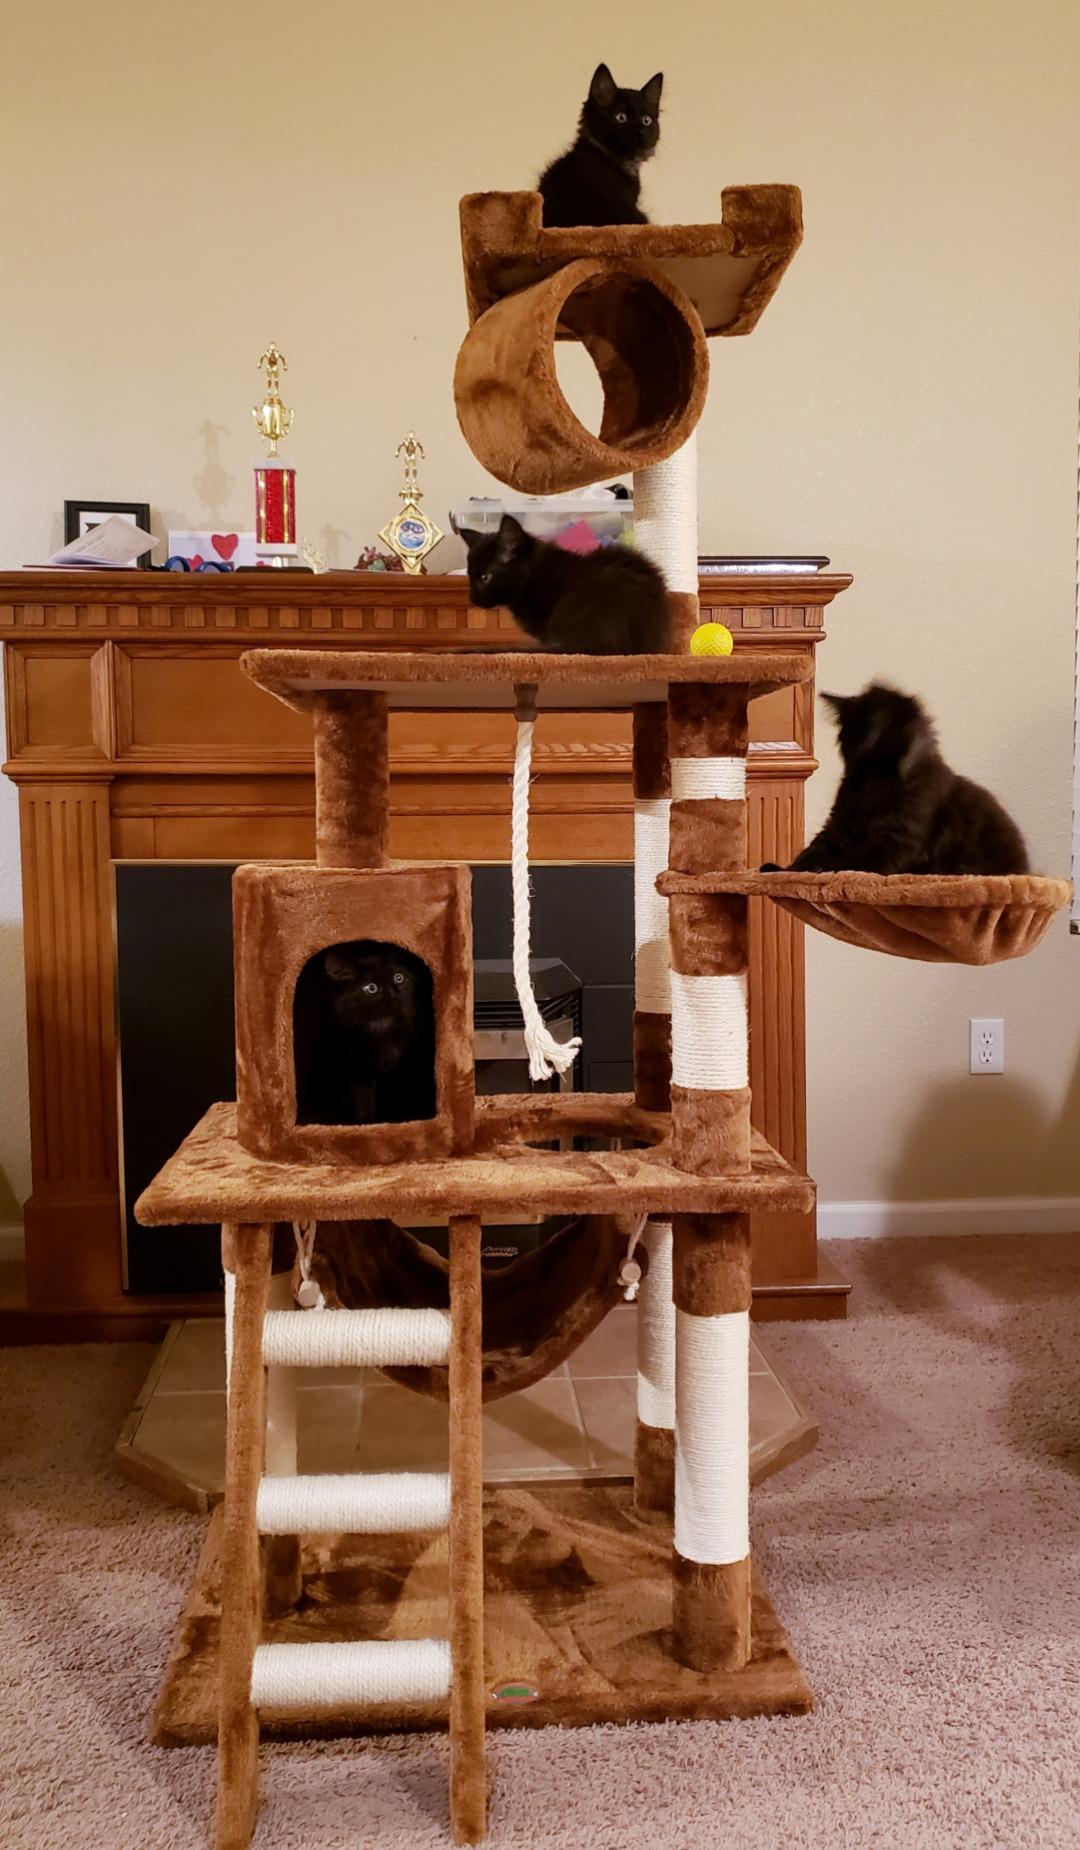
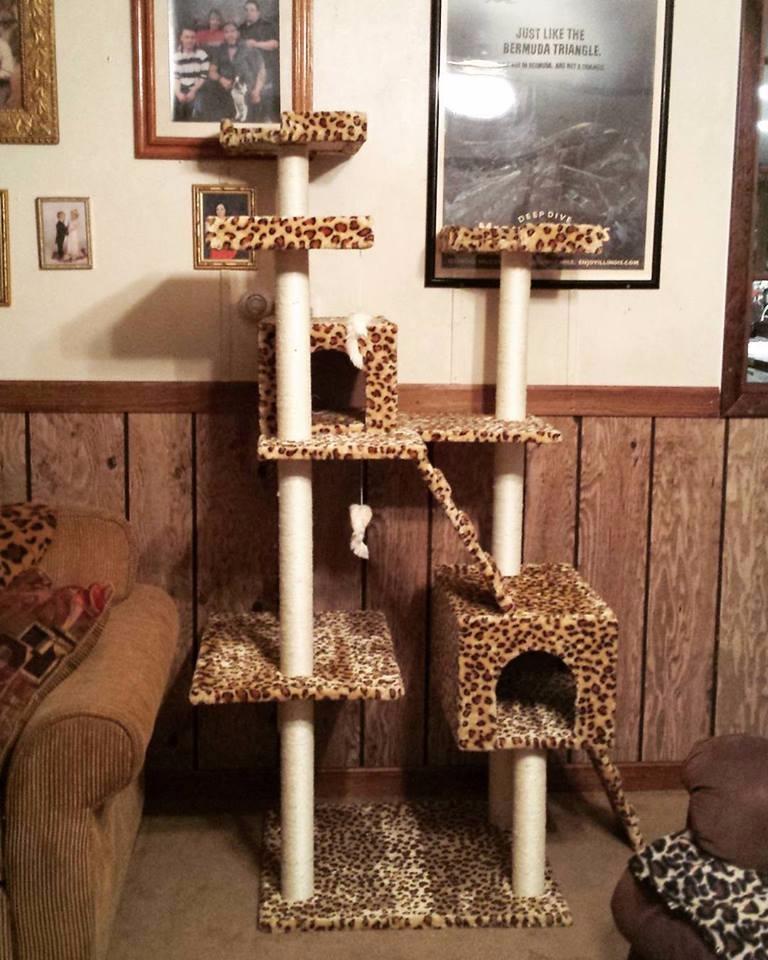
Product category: items_cat tree
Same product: no